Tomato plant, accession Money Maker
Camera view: tilt-top (135 deg); turntable rotation: 270 degrees
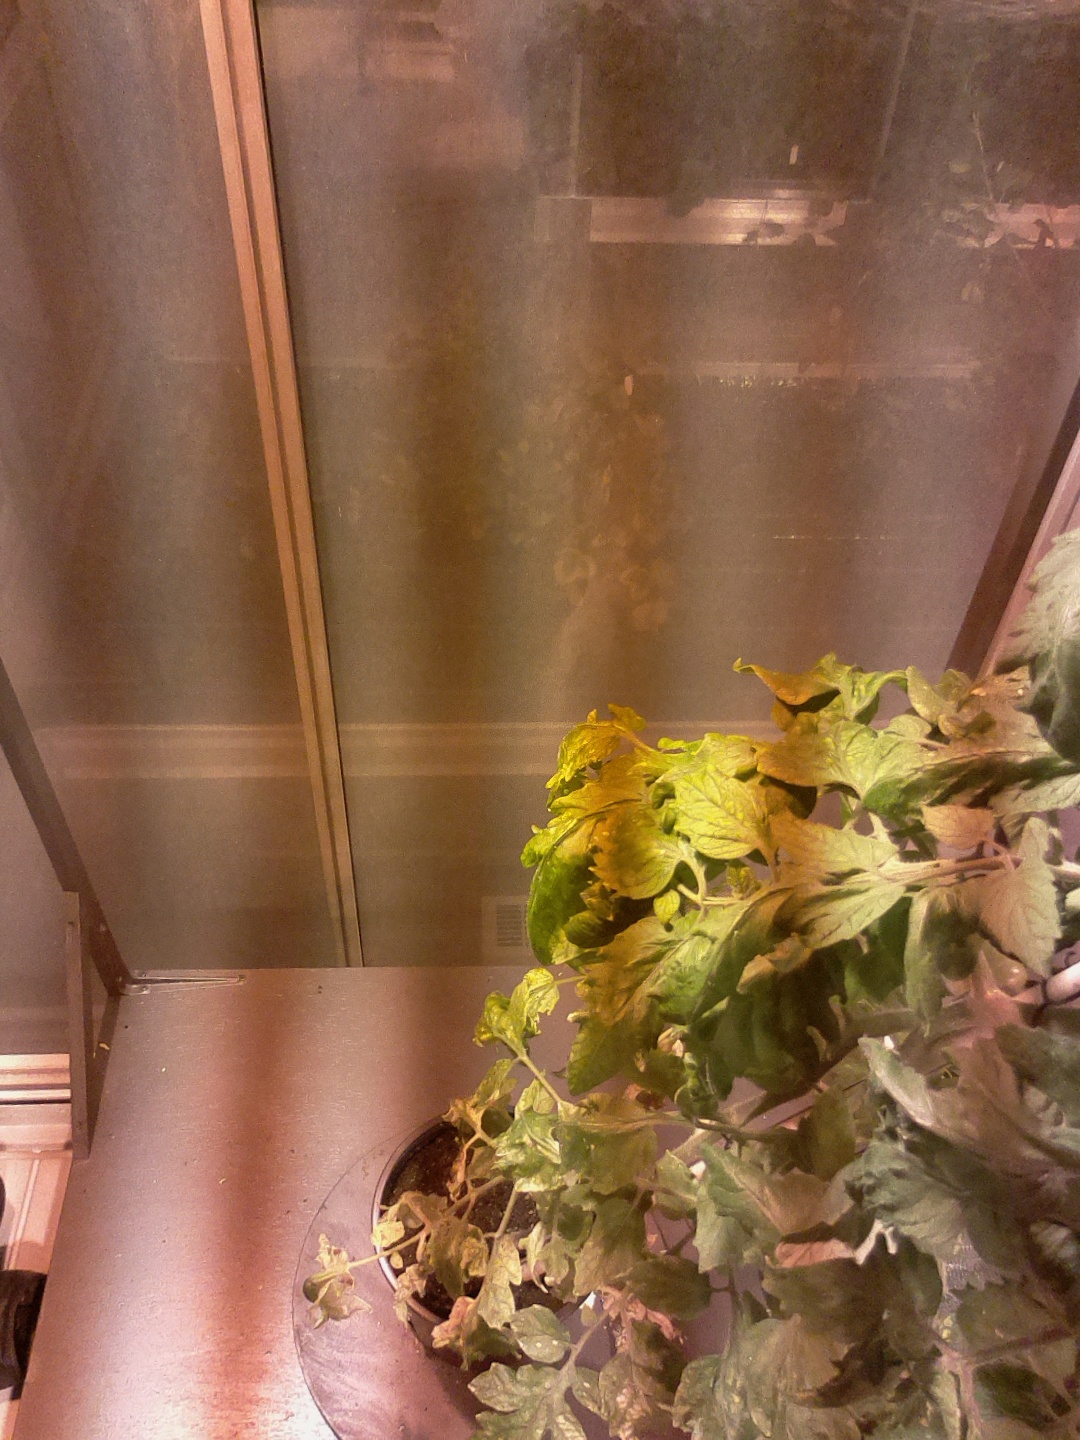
BBCH growth stage 74: 40%-50% of final fruit size